Münchner Theater für Kinder

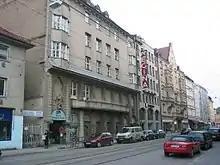
A picture of Münchner Theater für Kinder

Münchner Theater für Kinder is a theatre located in Munich, Bavaria, Germany.